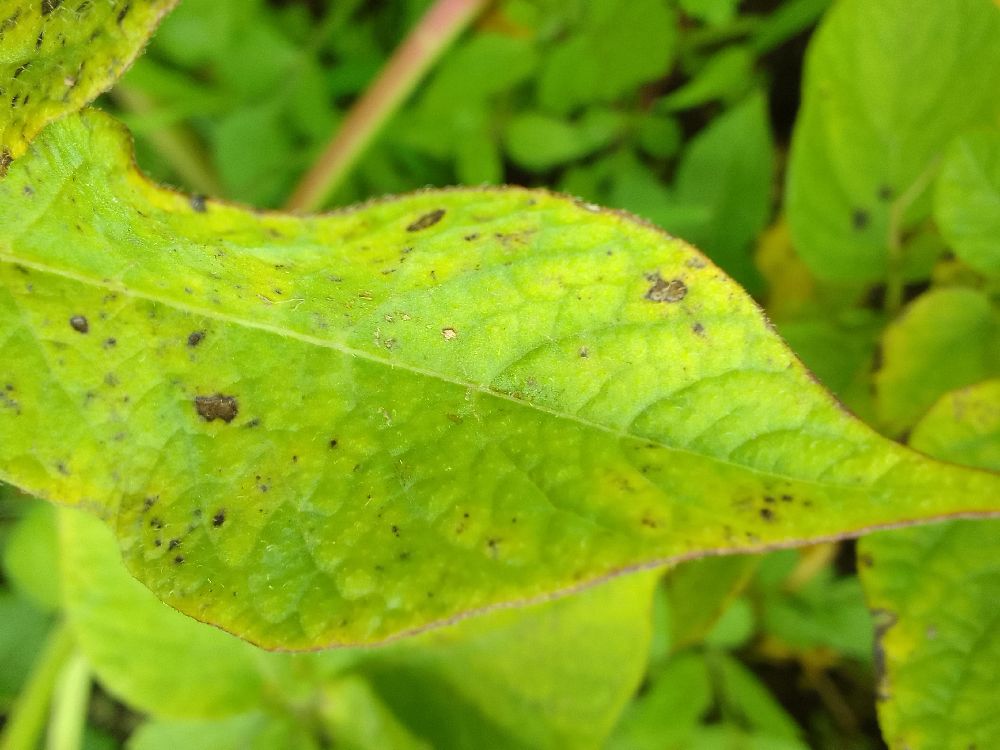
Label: Early blight